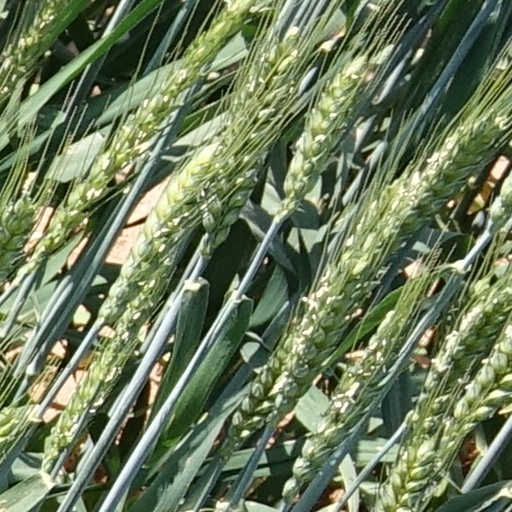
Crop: wheat